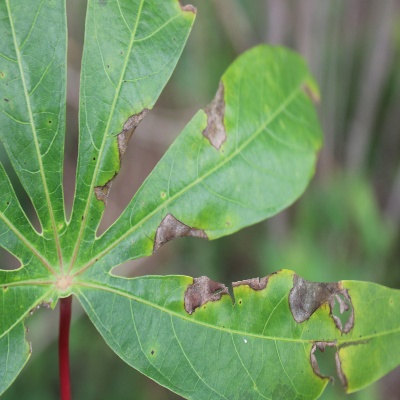
Crop: Cassava
Condition: brown spot